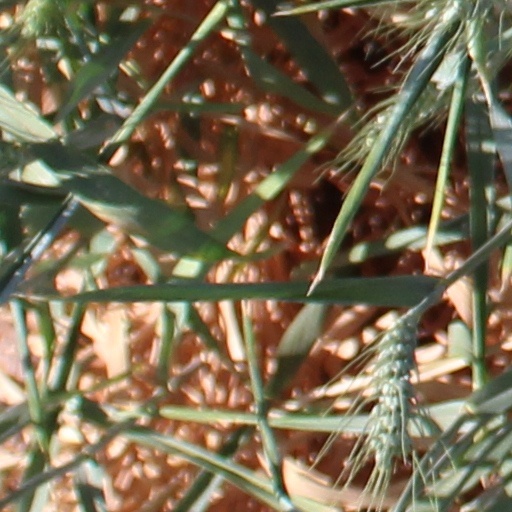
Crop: wheat